Question: Please indicate a possible affordance area of drag_suitcase that can be used for holding
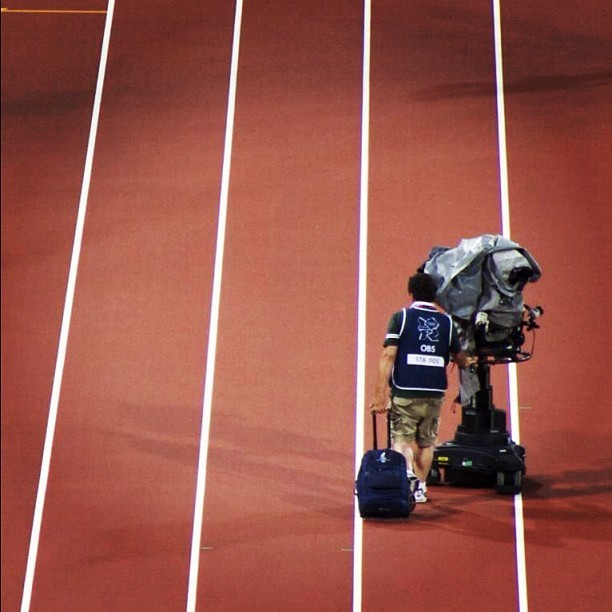
Answer: [364.094, 394.579, 400.906, 429.09]